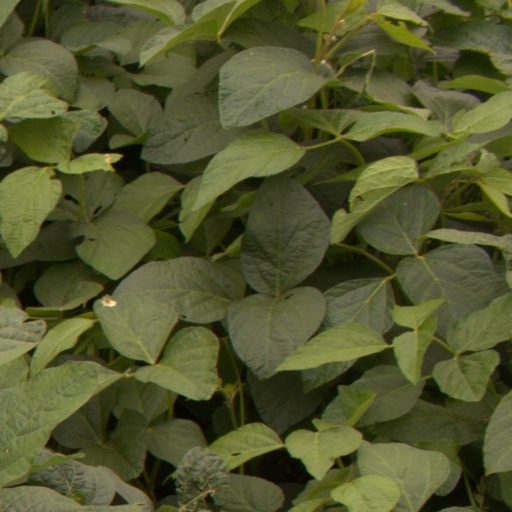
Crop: soybean